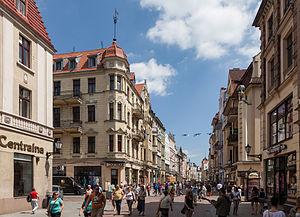
La Pologne, en forme longue république de Pologne, est un État d'Europe centrale, frontalier avec l'Allemagne à l'ouest, la Tchéquie au sud-ouest, la Slovaquie au sud, l'Ukraine à l'est-sud-est et la Biélorussie à l'est-nord-est, enfin la Lituanie et l'enclave russe de Kaliningrad au nord-est. Avec une population de 38 millions d'habitants, la Pologne est le trente-quatrième pays le plus peuplé au monde. Elle est divisée en voïvodies, elles-mêmes subdivisées en districts puis en communes. C'est une république parlementaire qui a pour monnaie nationale le złoty. Elle est membre de l'Union européenne depuis le 1ᵉʳ mai 2004, du Conseil de l'Europe, du groupe de Visegrád, de l'Organisation mondiale du commerce et de l'Organisation des Nations unies.